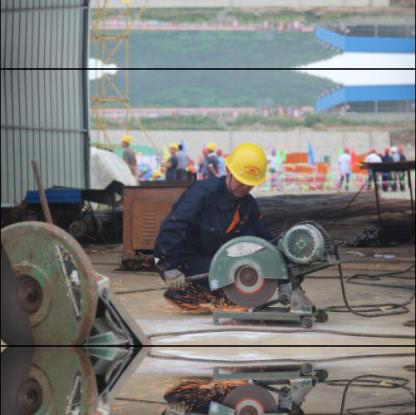
Objects in the image:
label: helmet